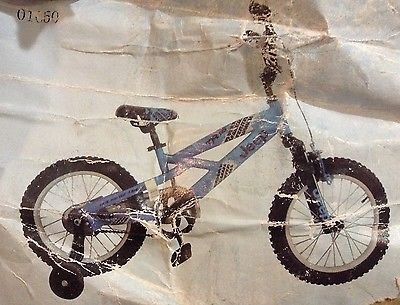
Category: bicycle